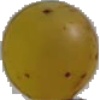
Label: white_grape